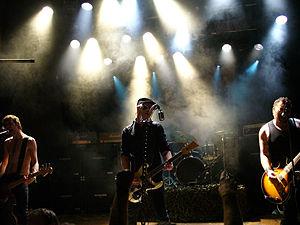
Skambankt est un groupe de hard rock norvégien, originaire de Klepp, une ville au sud du Stavanger. Leur style musical est un mélange de rock'n'roll classique, punk et hardrock comme présenté par des groupes Motörhead, AC/DC, Sex Pistols, Ramones ou The Stooges.